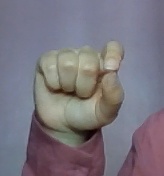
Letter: fa